Li Keqiang

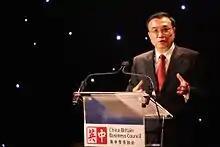
January 2011, Li attends the China-Britain Business Council dinner and delivers a speech.

Li joined the CCP Politburo Standing Committee after the 17th Party Congress held in October 2007 as its 7th-ranking member. He was succeeded in his Liaoning party secretary post by governor Zhang Wenyue. Given his Youth League experience and his association with then paramount leader Hu Jintao, Li was viewed from early on in Hu's term as a contender to succeed Hu when his term as party leader ended in 2012. While Li's political future seemed promising, he was outranked on the Standing Committee by Xi Jinping, who had just left his role as party secretary of Shanghai to join the central leadership ranks in Beijing. This rank order signaled that it would be Xi, not Li, who would eventually succeed Hu as party general secretary and president. In November 2007, Li met with European Commission President José Manuel Barroso, his first meeting with a foreign delegation in his new capacity.